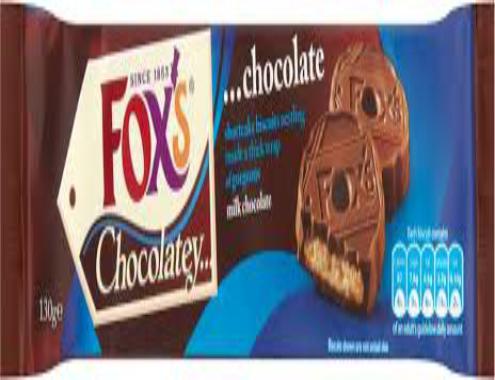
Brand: Fox's Biscuits
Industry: Food